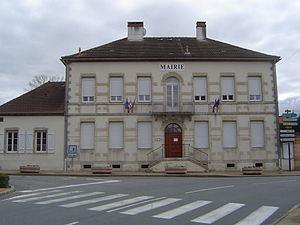
Cronat (mairie)
Cronat est une commune française située dans le département de Saône-et-Loire, à la frontière des départements voisins de la Nièvre et de l'Allier, en région Bourgogne-Franche-Comté.